Grolsch Brewery

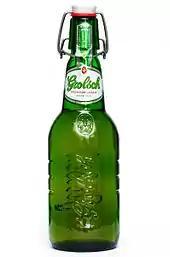
Grolsch premium lager bottle with characteristic flip-top closure

The Grolsch brewery was founded in 1615 in Groenlo. The city of Groenlo was then known as Grolle, hence the name Grolsch, meaning 'of Grolle'. Grolsch is best known for its 5% abv pale lager, Grolsch Premium Pilsner. The brewery was first operated by Willem Neerfeldt. Neerfeldt's son-in-law, Peter Sanford Kuyper, later took over. Grolsch was, as of February 2006, the second largest brewer in the Netherlands (after Heineken) with annual production of 320 million litres. The domestic market comprises 51% of total production.